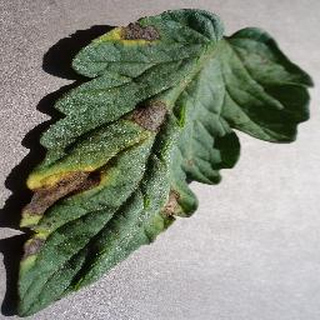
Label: tomato_early_blight